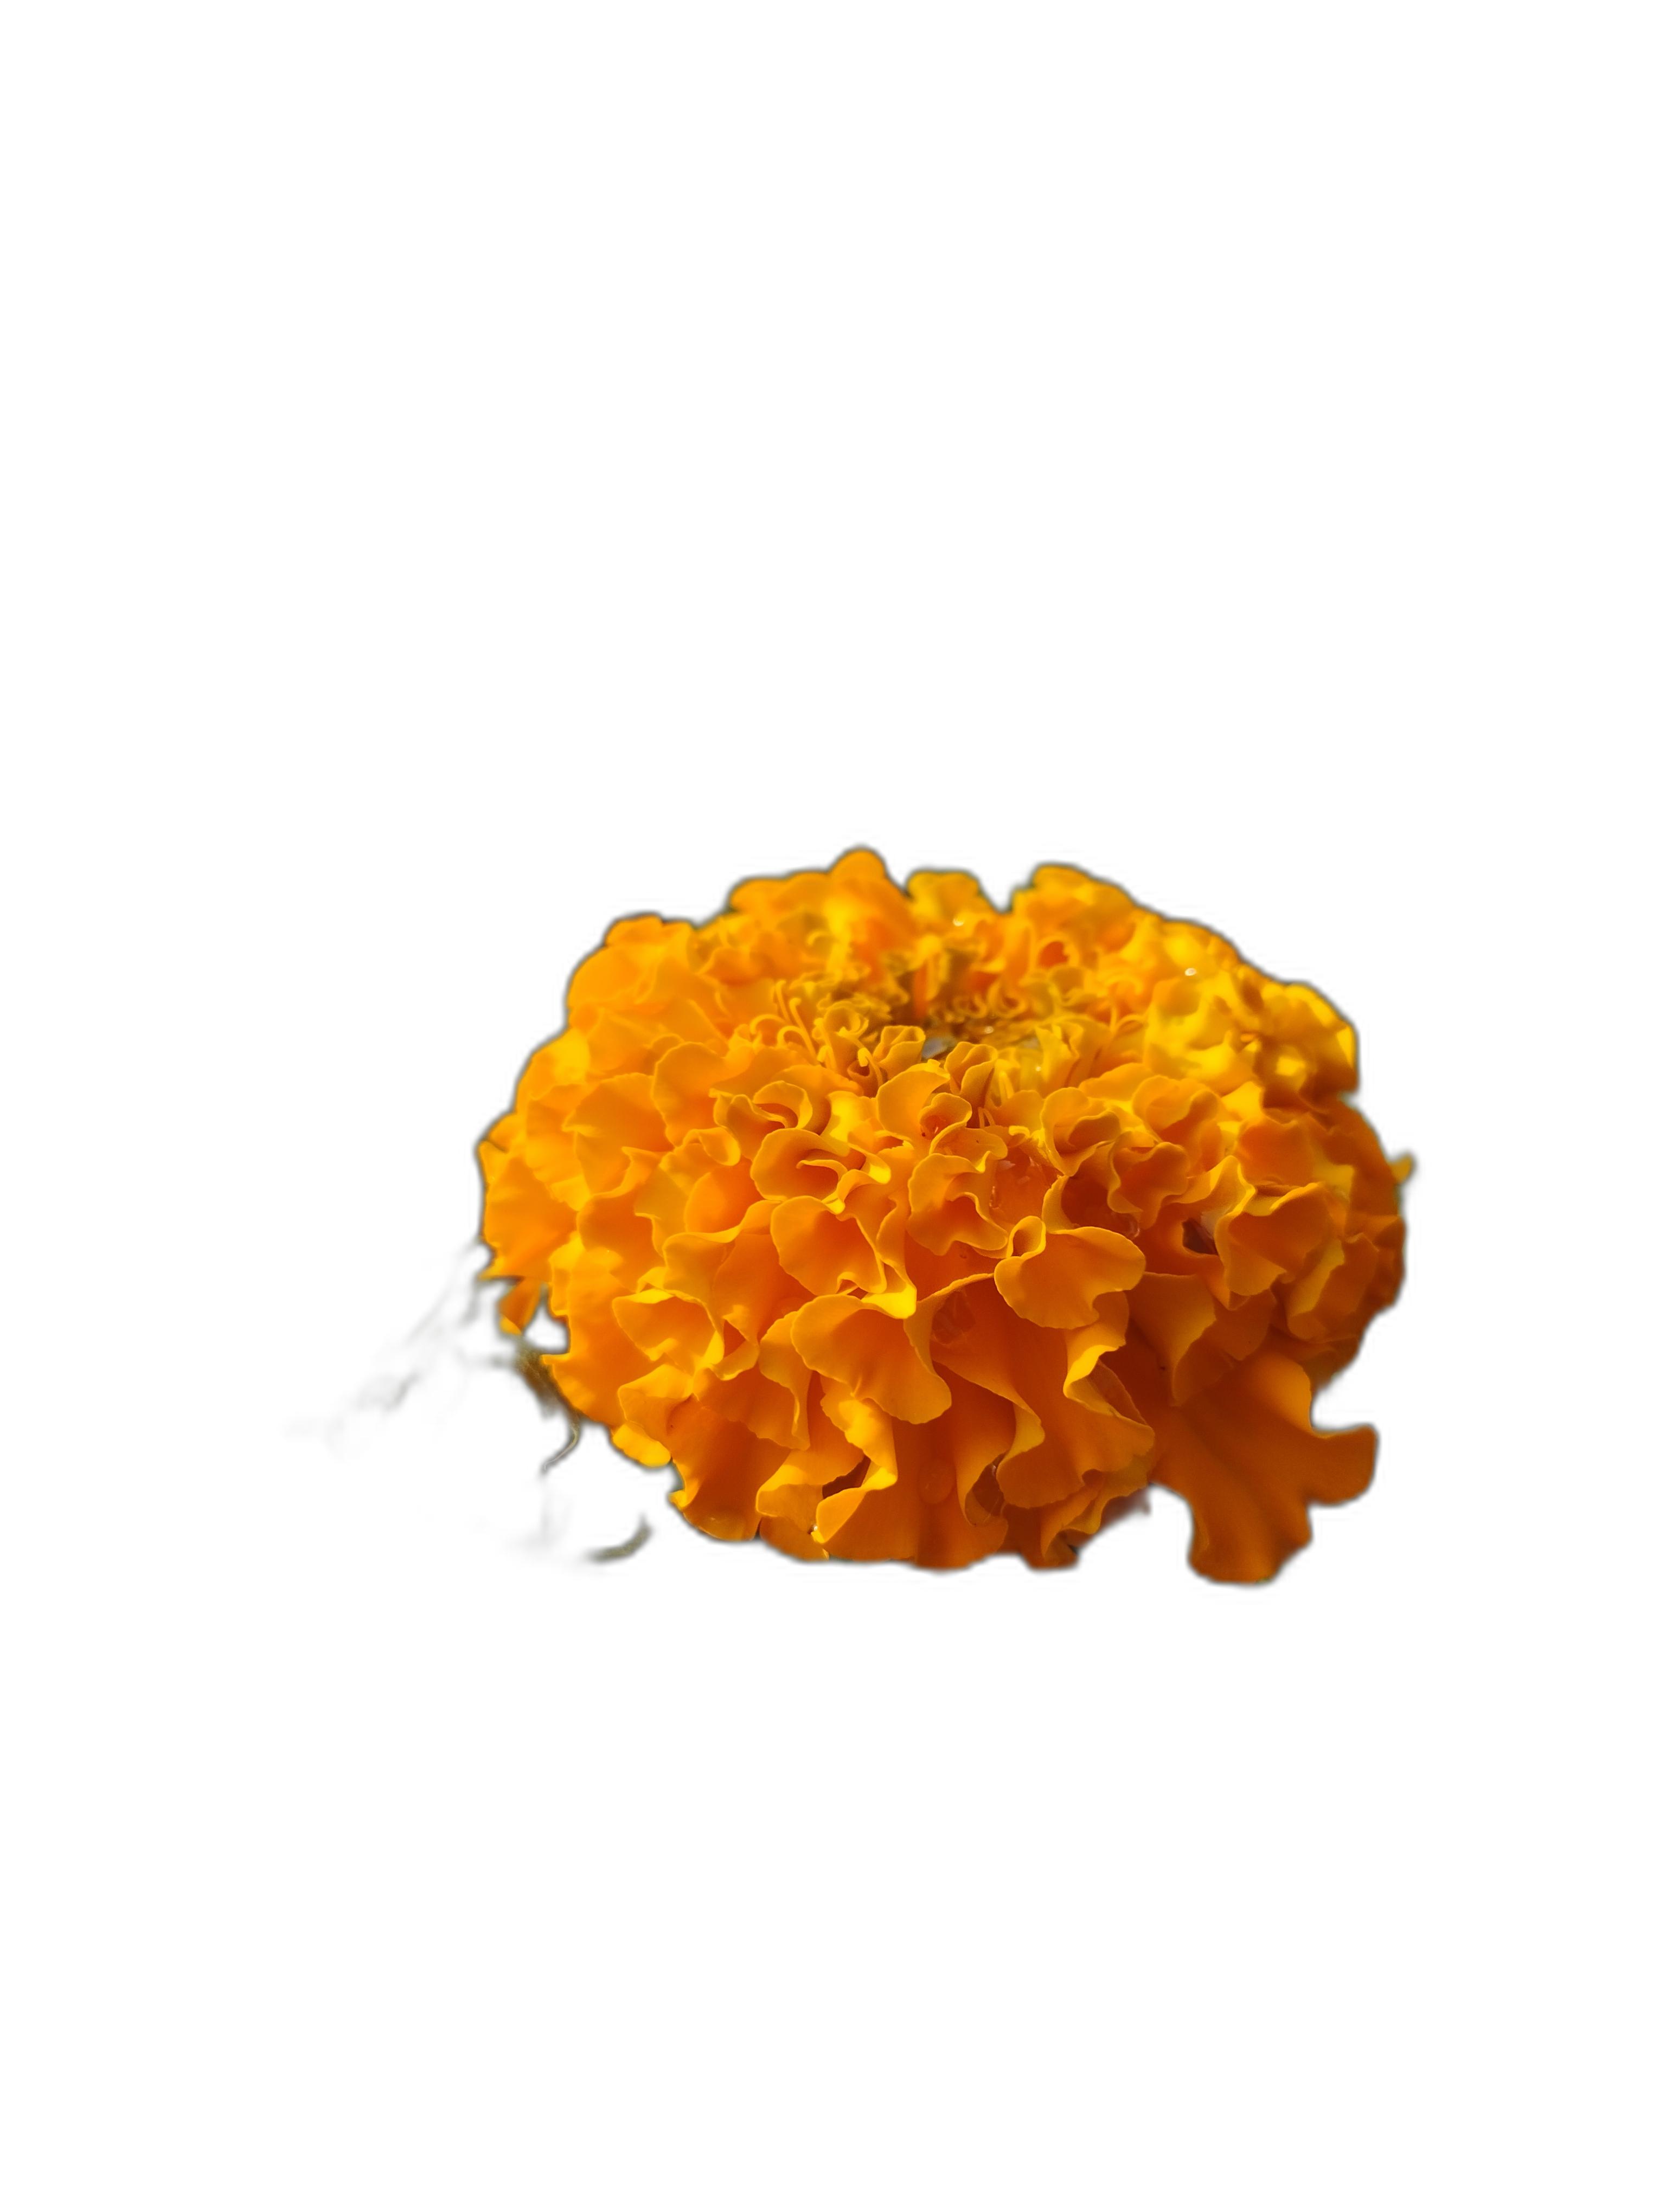
Label: Marigold